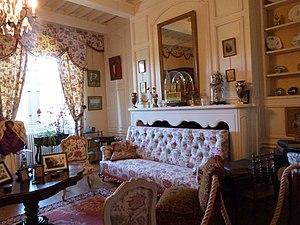
Château de Cas, (Inscrit, 1984) This building is indexed in the Base Mérimée, a database of architectural heritage maintained by the French Ministry of Culture,
Le château de Cas est un château situé sur la commune d'Espinas dans le département de Tarn-et-Garonne.